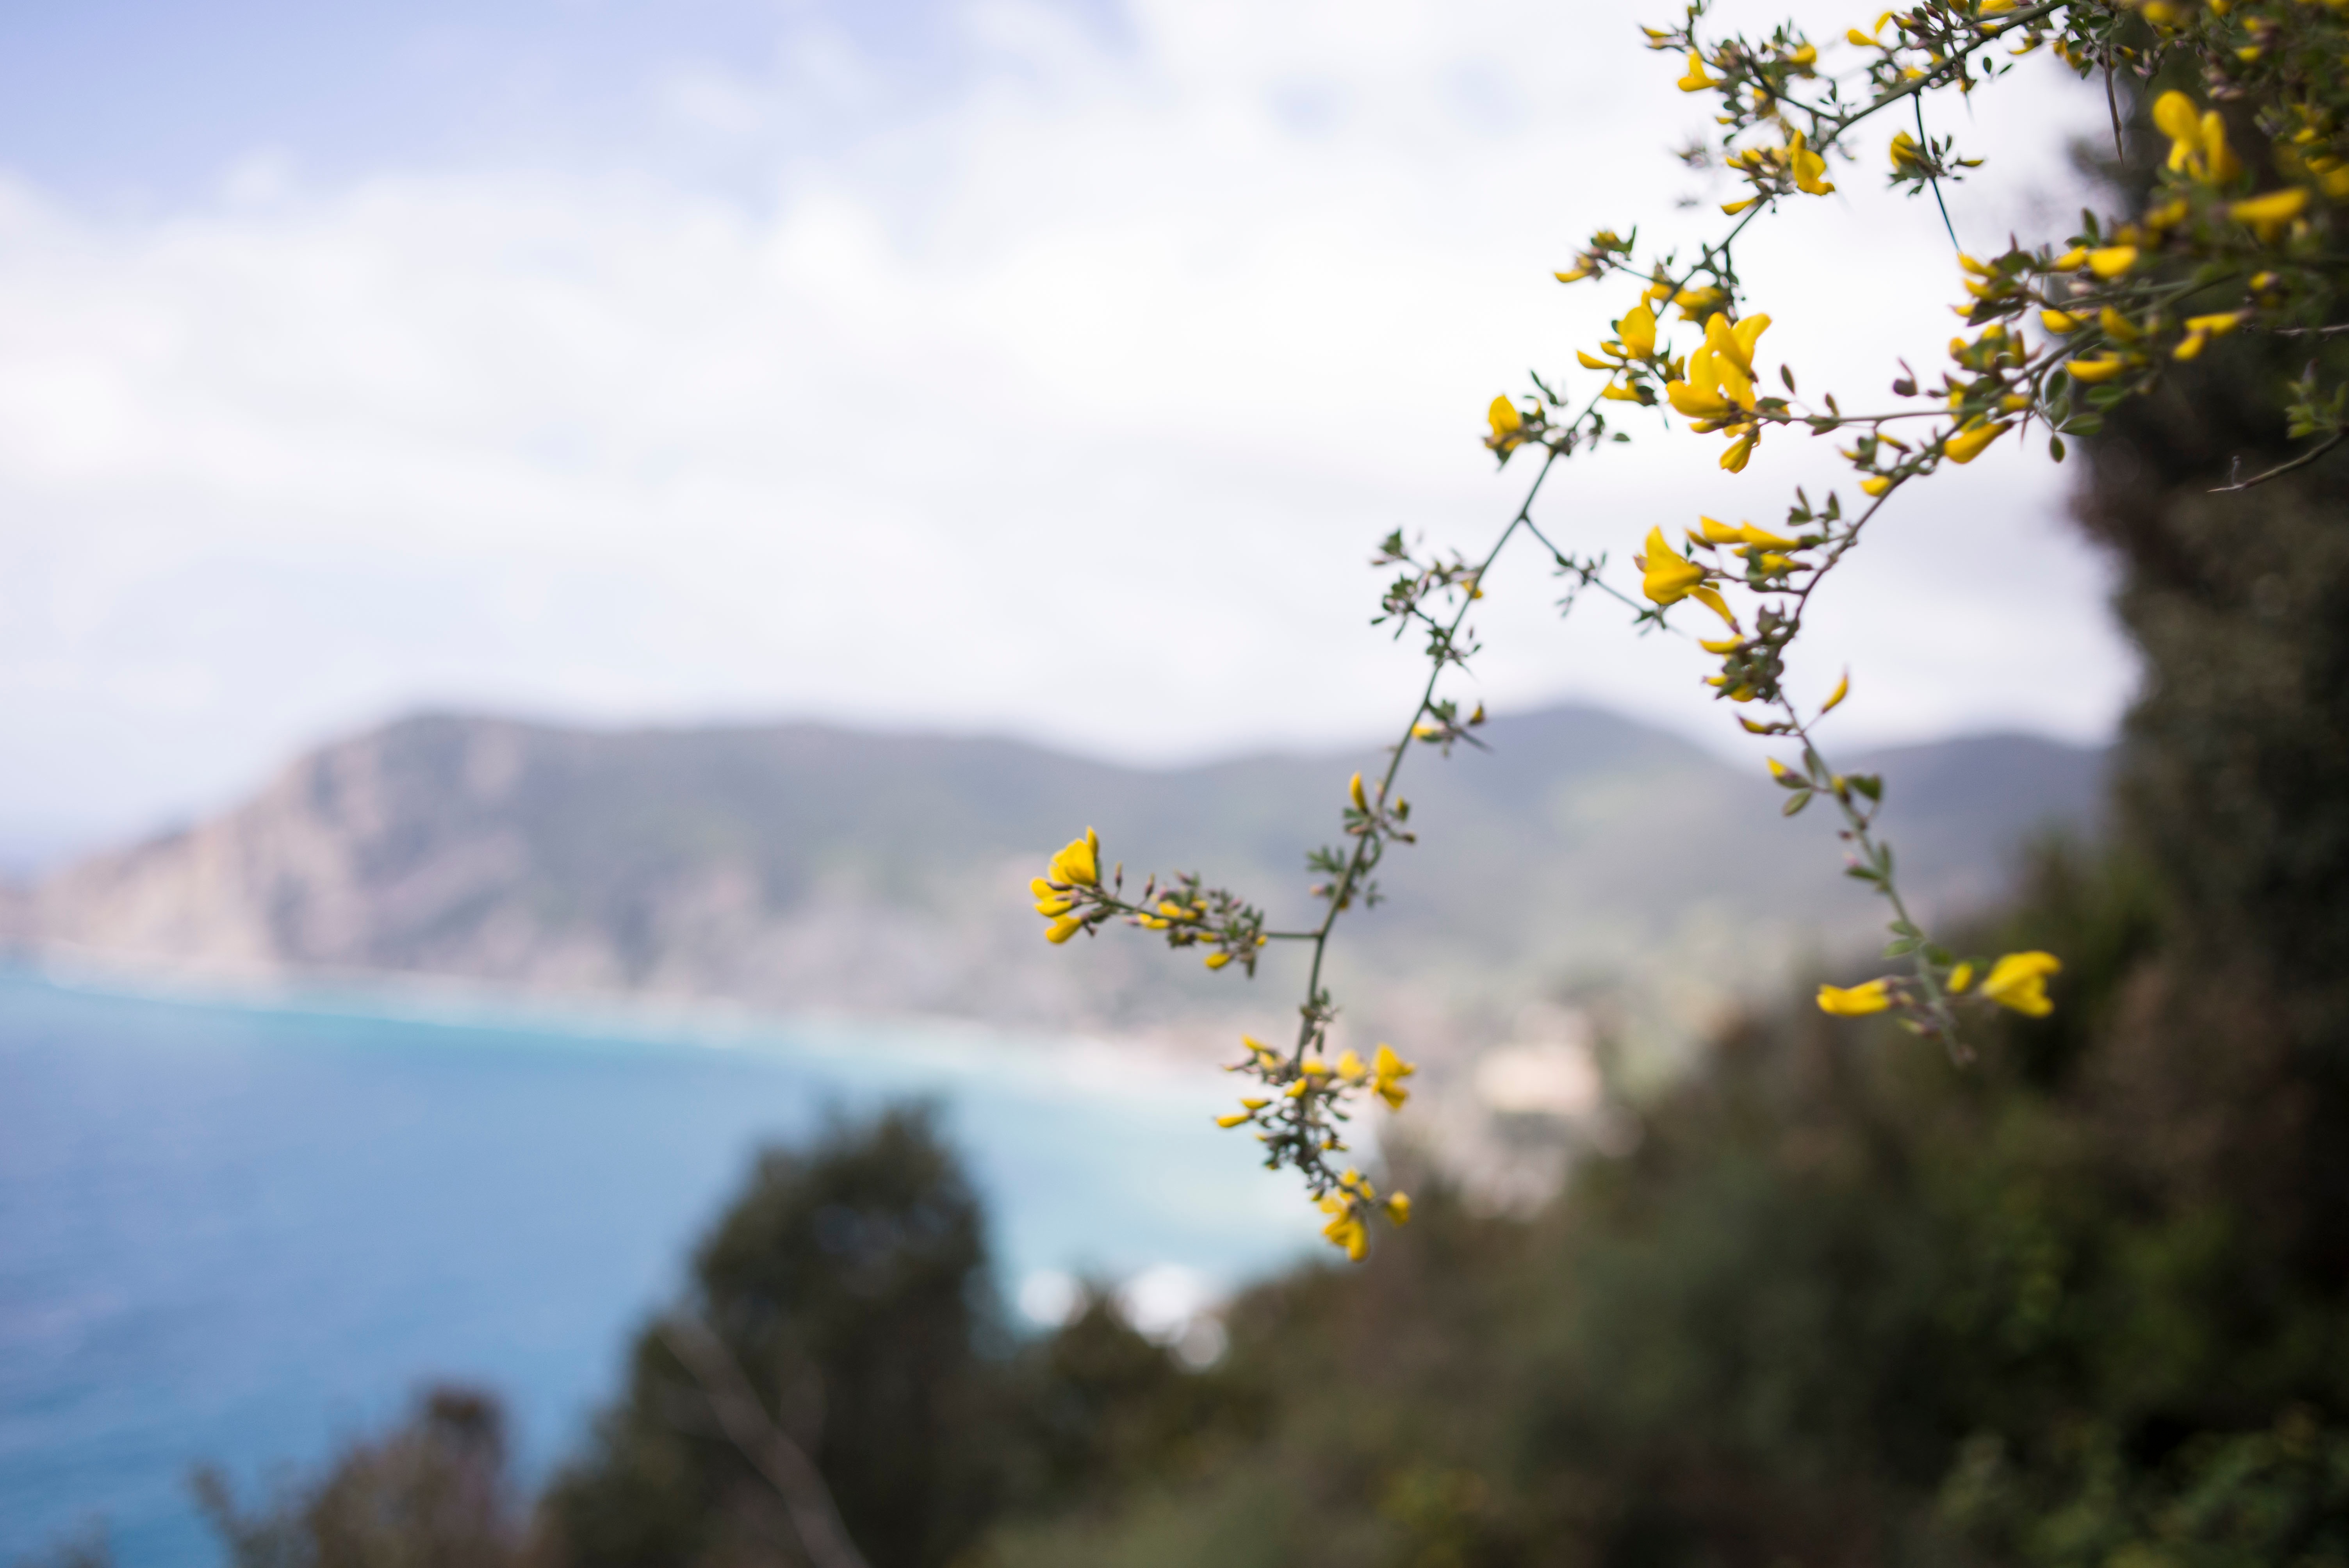
tree, nature, branch, blossom, mountain, cloud, plant, sky, sunlight, morning, leaf, hill, flower, autumn, flora, season, atmospheric phenomenon